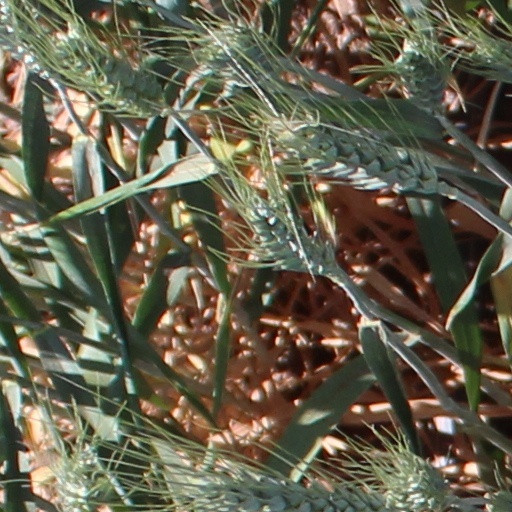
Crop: wheat